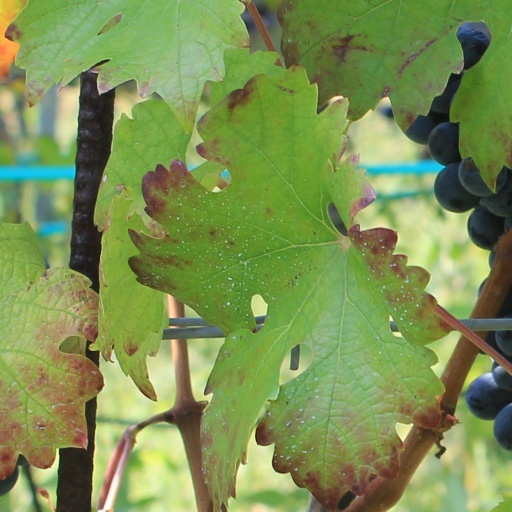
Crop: grape